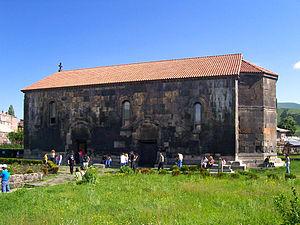
La basilique Kasagh, connue aussi sous le nom d' église de la Sainte-Croix, est une église médiévale primitive d'Arménie située dans la ville d'Aparan dans le marz d'Aragatsotn en Arménie. Elle est datée du IVᵉ siècle ou du Vᵉ siècle. Elle faisait partie à l'origine du domaine des Arsacides. L'église a été partiellement restaurée en 1877.